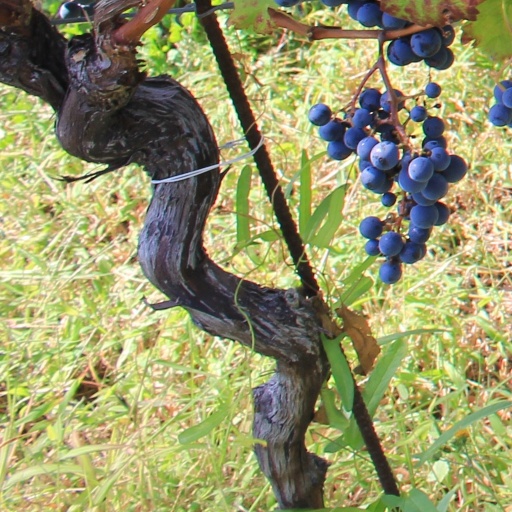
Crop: grape